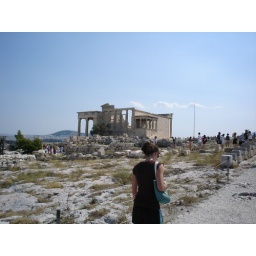
There once was a wooden statue of Athena in the middle of this building on the northern side of the Acropolis.